Bowness Park, Calgary

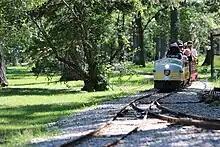
The ridable miniature railway operates in summer months.

Boats are still available for rent on the lagoon, the fountain has been reinstalled, and the lagoon is used extensively for skating in the winter. In summer, the picnic sites and open spaces for ball games are popular, as is a mini-golf. The modest redevelopment proposed in a 2008 plan began in June 2012. However, the redevelopment was dealt a major setback with the June 2013 flood. Parts of the park were covered by as much as 1.5 meters of silt, as well as other debris. As a result, the redevelopment work that had been done so far was largely erased, and the work plan was modified in order to keep the reduce the impact of future floods. The park was closed for summer 2014. The west half reopened in November 2014, and the east half of the park is expected to reopen in summer 2016.